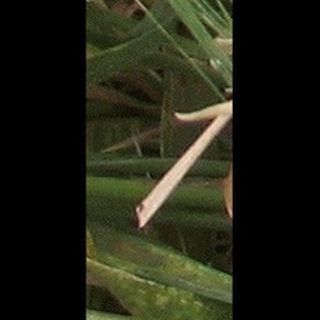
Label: wheat_brown_rust